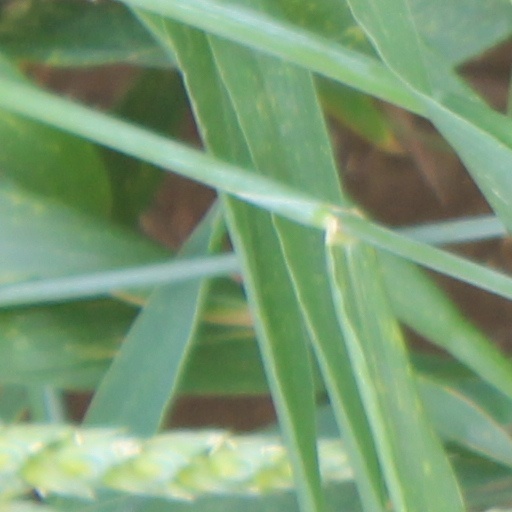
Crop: wheat